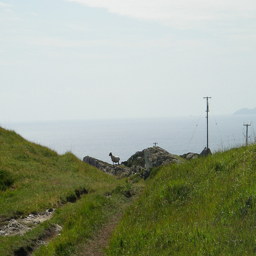
a grassy field with some kind of animal in it
A grassy meadow with an animal at the end.
Animals in a field of grass and rocks with telephone poles in the distance.
A small animal on a rocky ledge of a meadow.
An animal is standing at the top of a grassy hill.